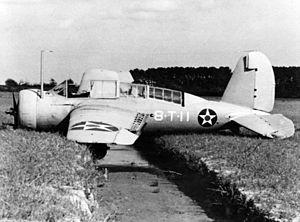
Le Naval Aircraft Factory SBN était un bombardier-torpilleur biplace monoplan conçu par la Brewster Aeronautical Corporation mais construit sous licence par la Naval Aircraft Factory.